Organ Mountains–Desert Peaks National Monument

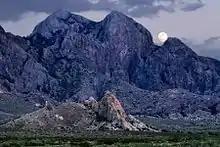
Moonrise over Organ Mountains–Desert Peaks National Monument

The Organ Mountains–Desert Peaks National Monument is a United States national monument in the state of New Mexico, managed by the Bureau of Land Management as part of the National Landscape Conservation System.